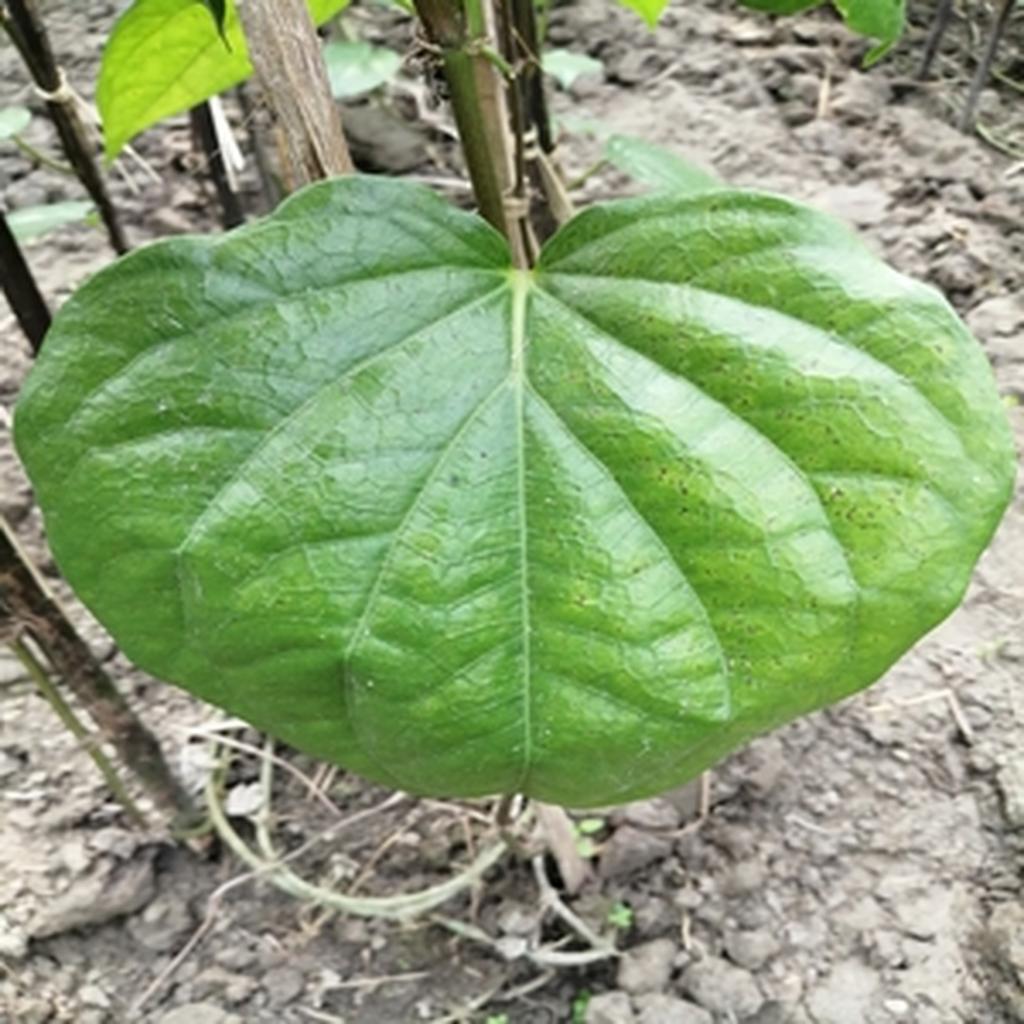
Label: Leaf_Spot